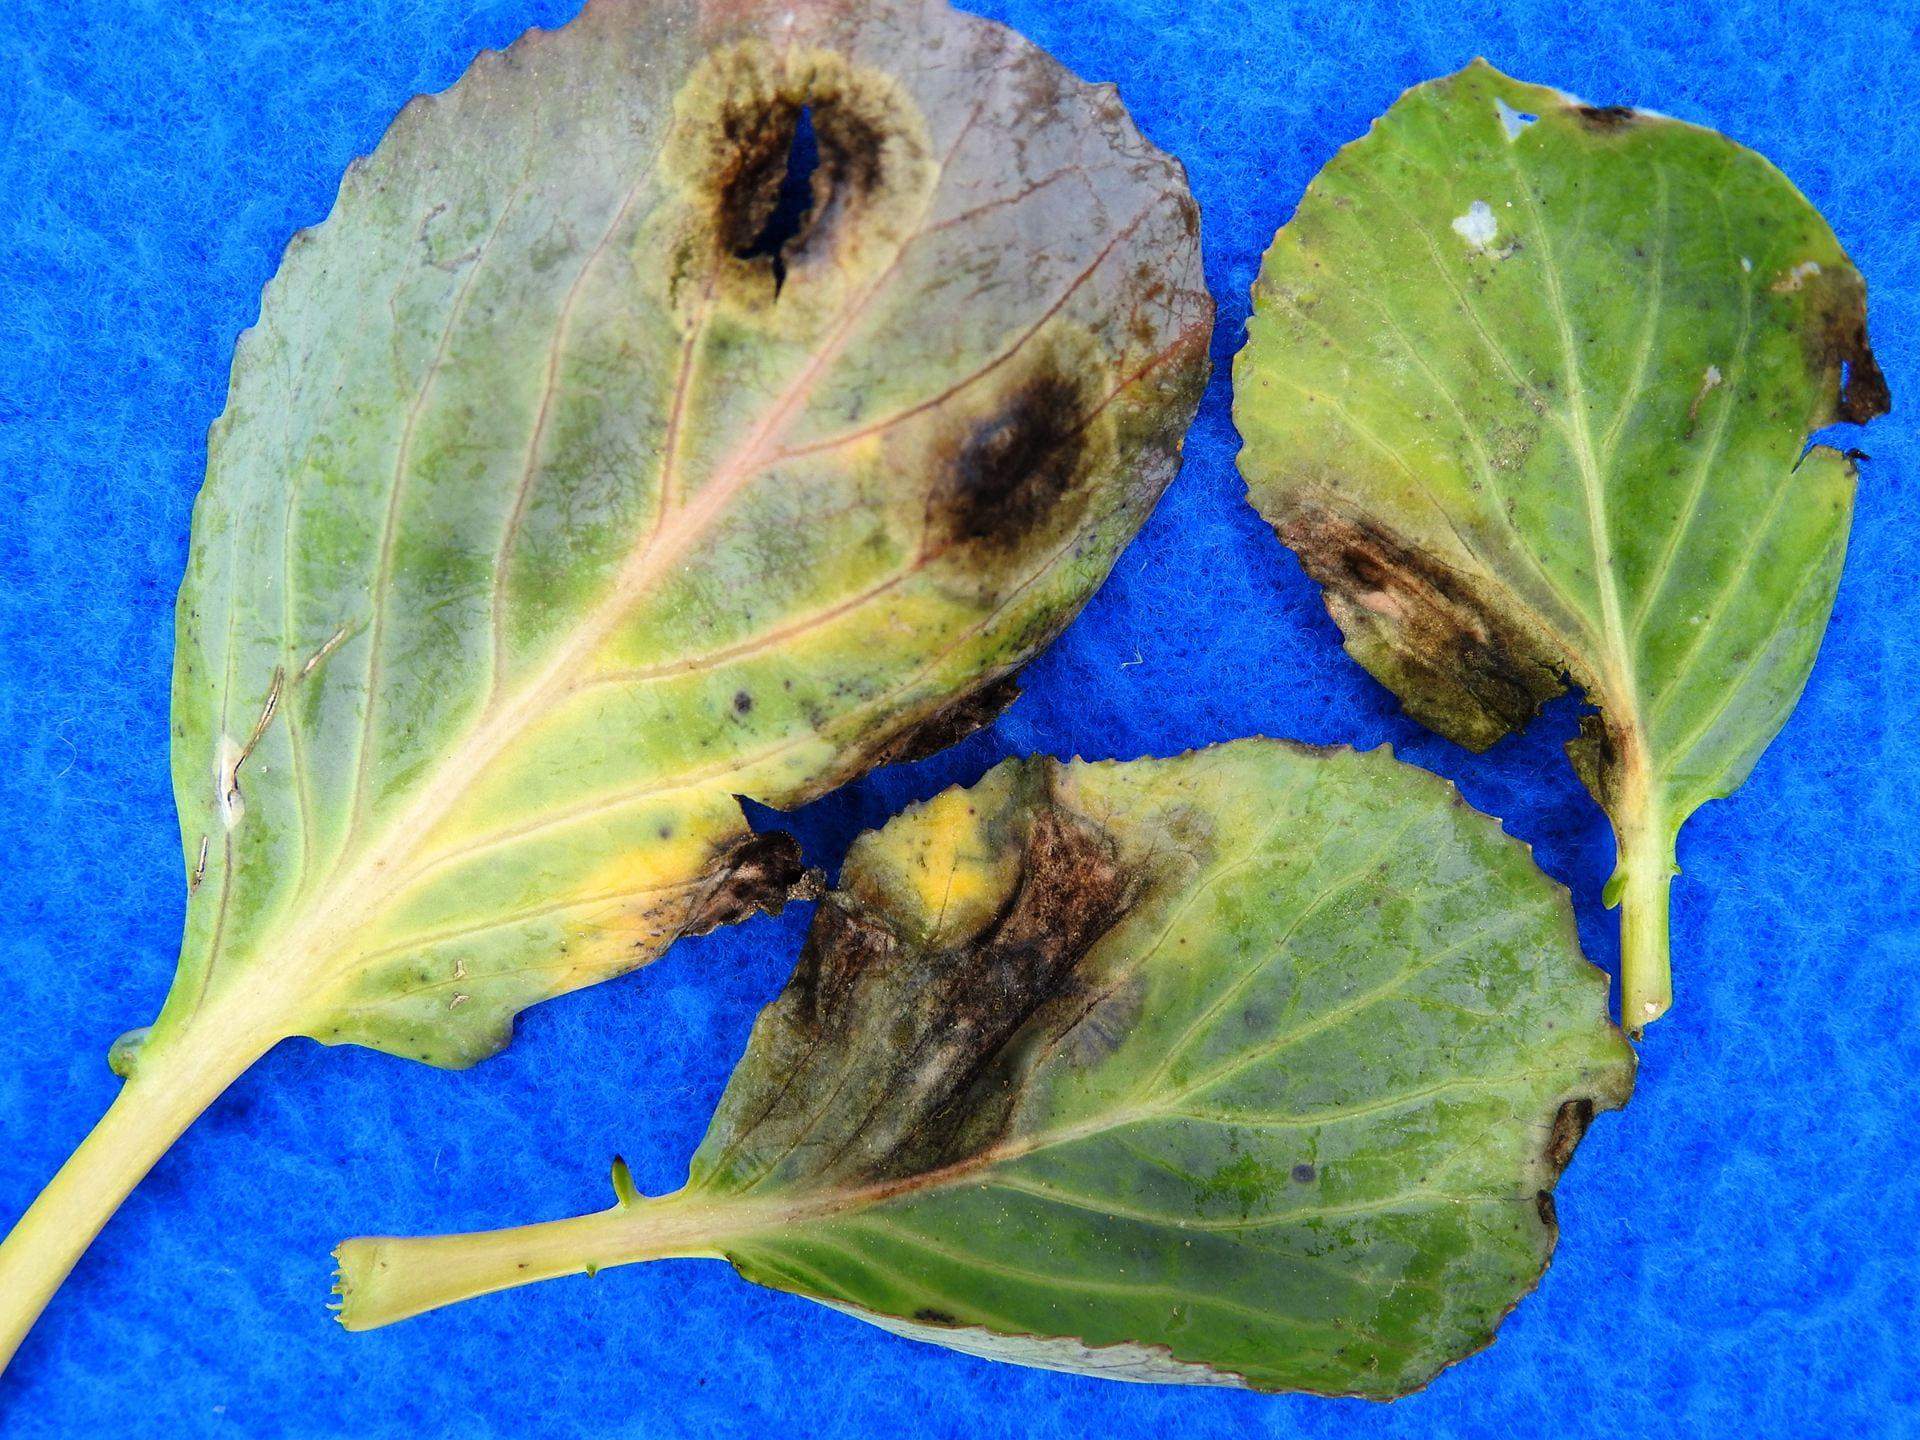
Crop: unknown
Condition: broccoli_broccoli_alternaria_spot